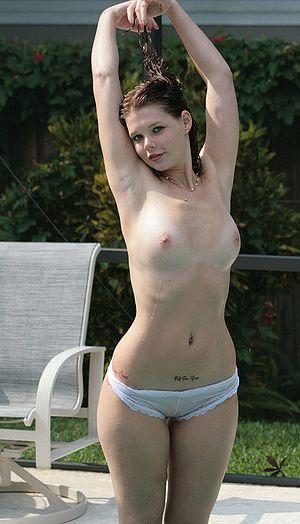
Jeune femme avec piercing au nombril, tatouage sur le ventre et seins nus